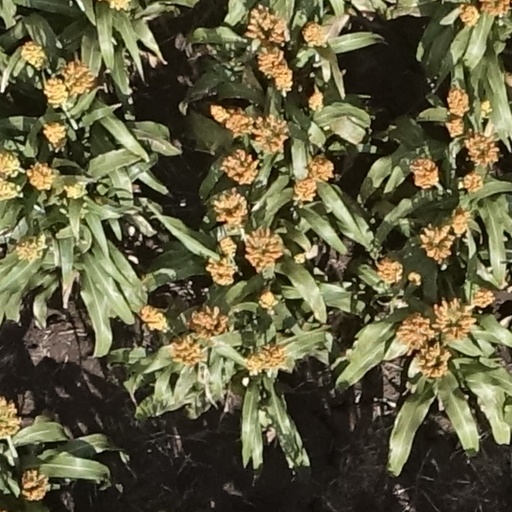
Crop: sorghum